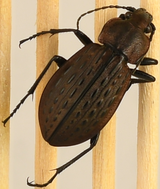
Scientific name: Carabus maeander maeander
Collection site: Chase Lake National Wildlife Refuge NEON (WOOD), plot WOOD_028